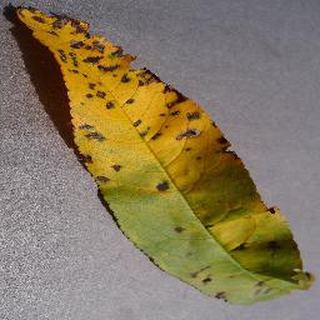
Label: peach_bacterial_spot